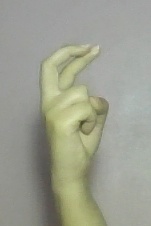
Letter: zay